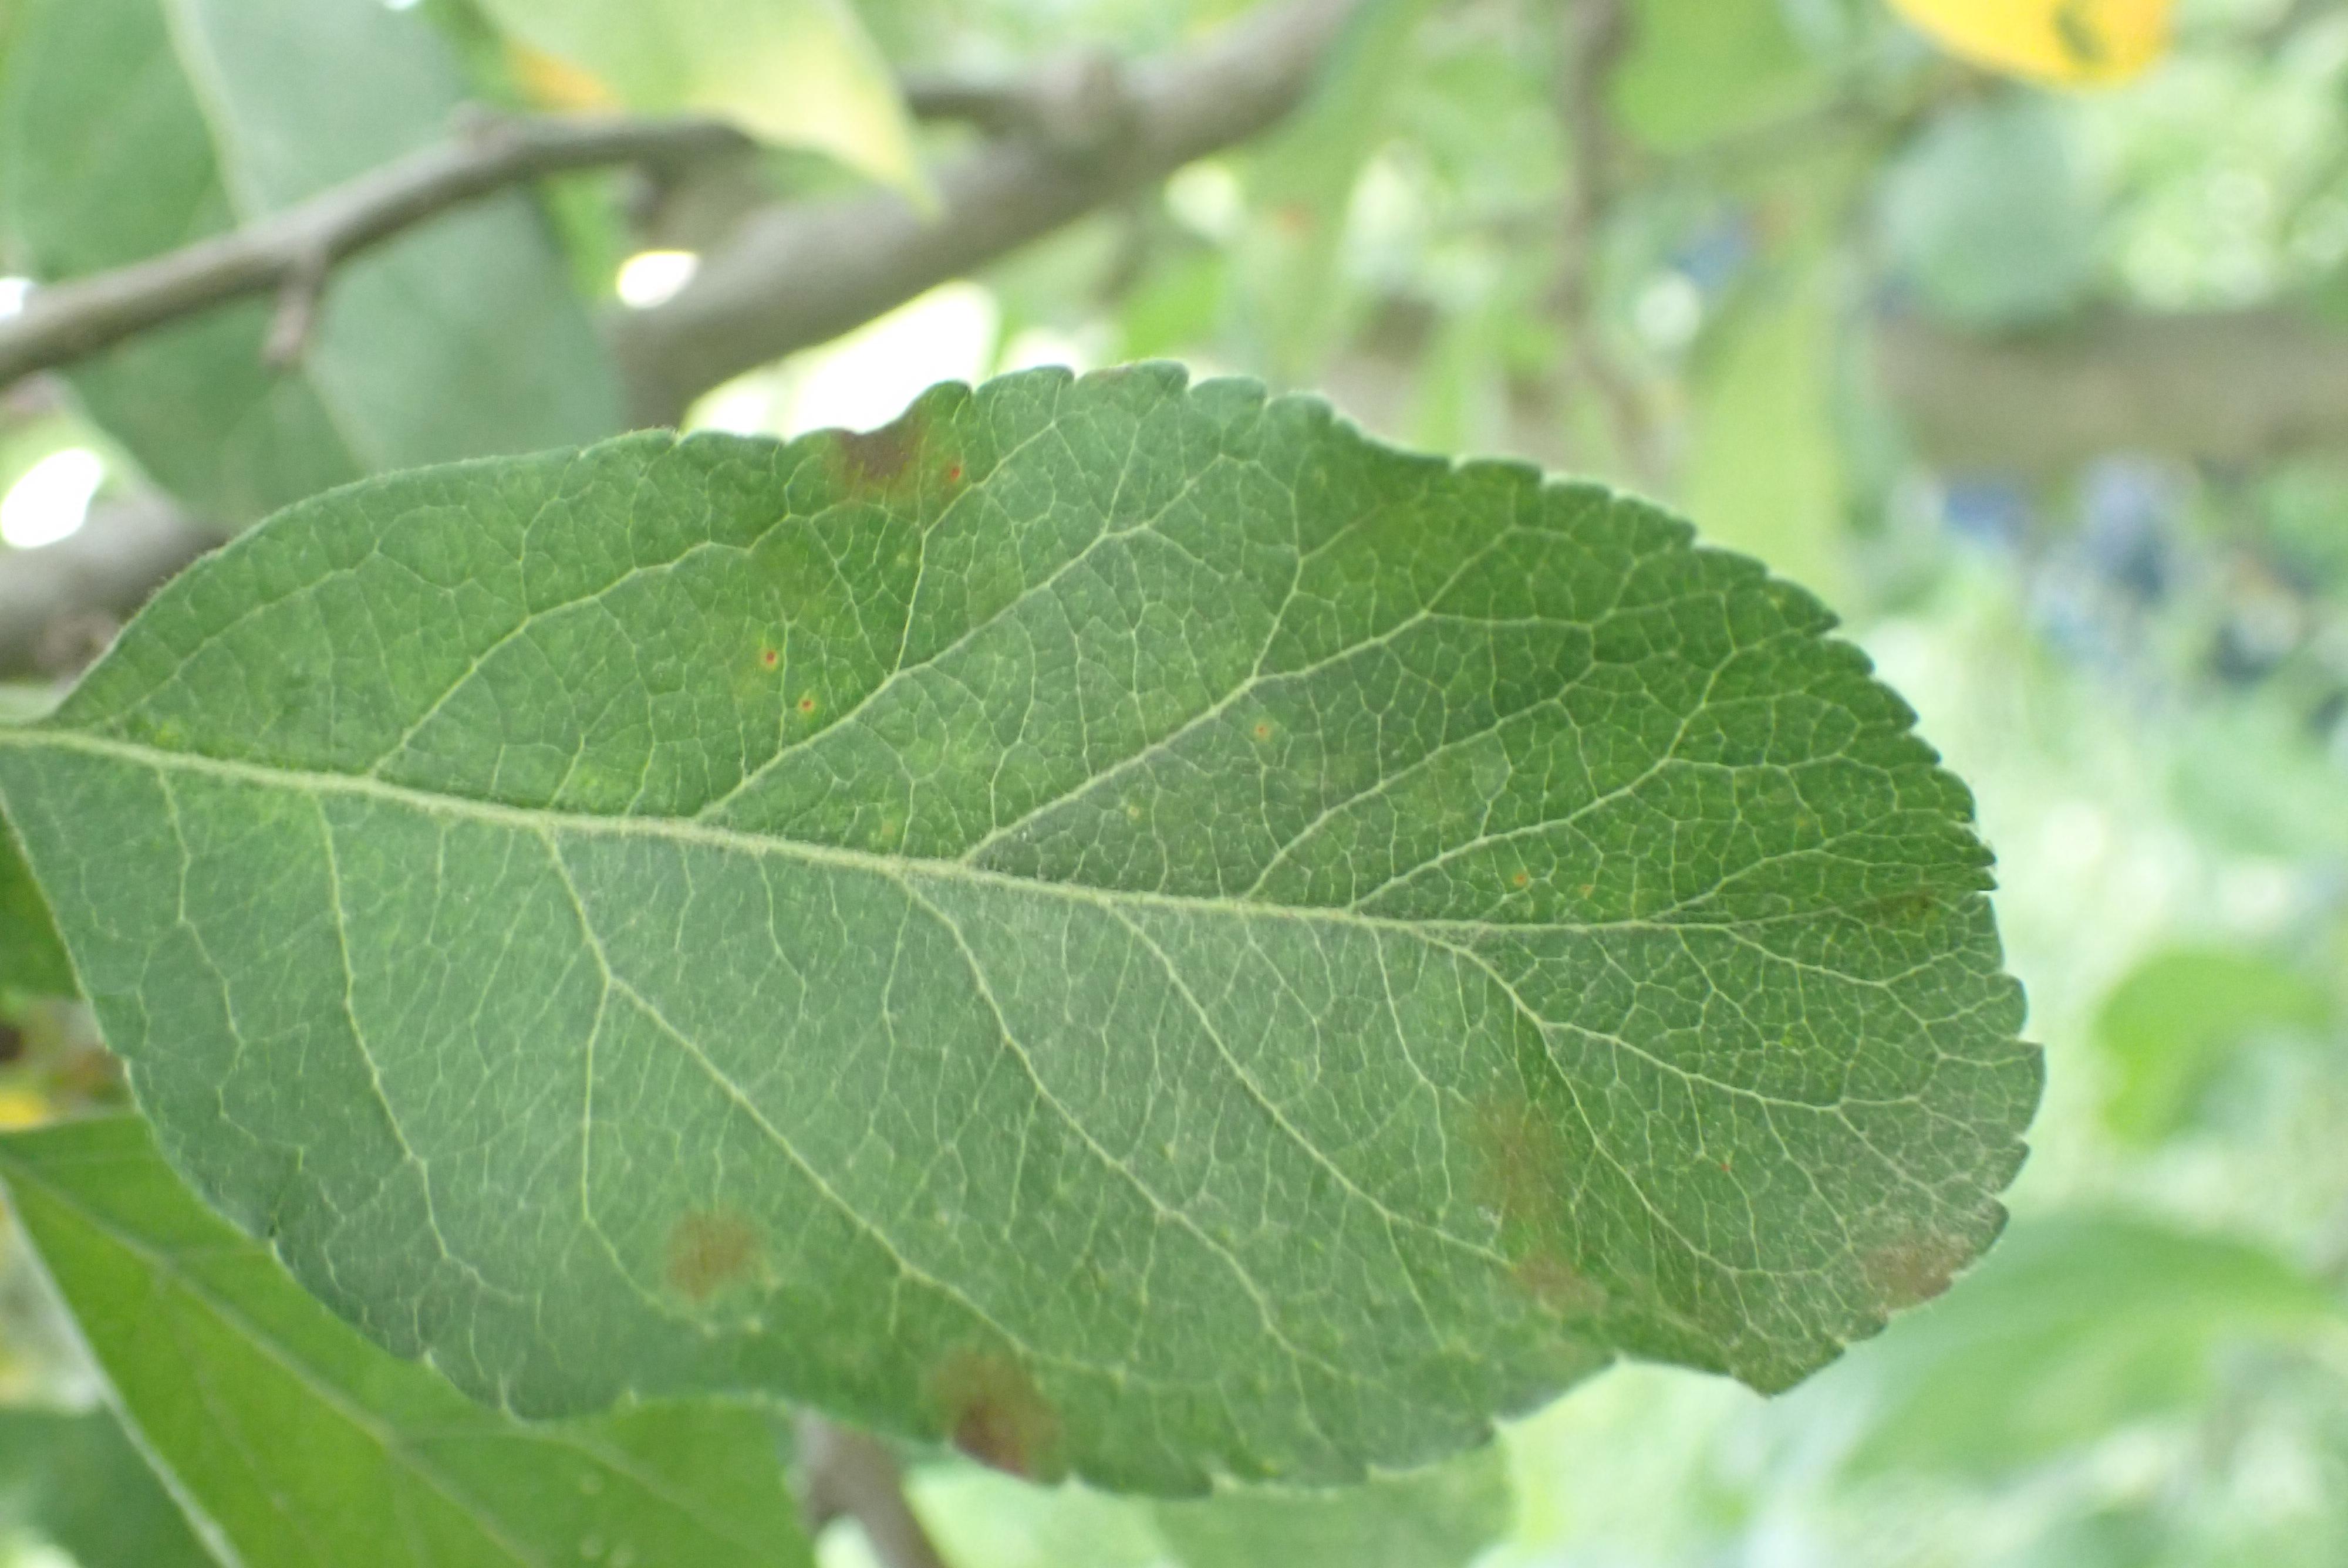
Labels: scab